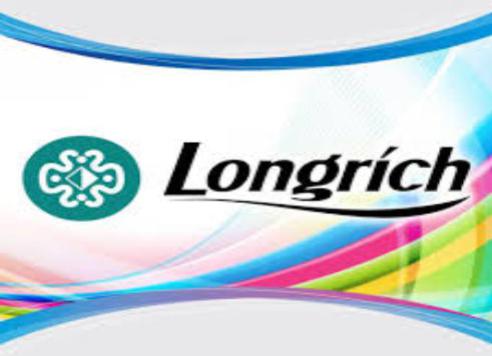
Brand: longrich
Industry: Necessities